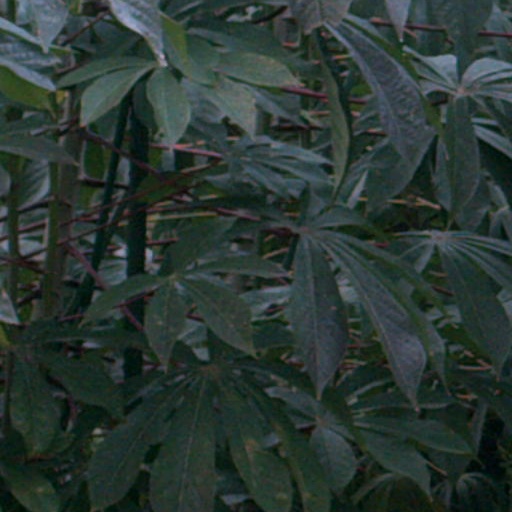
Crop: cassava